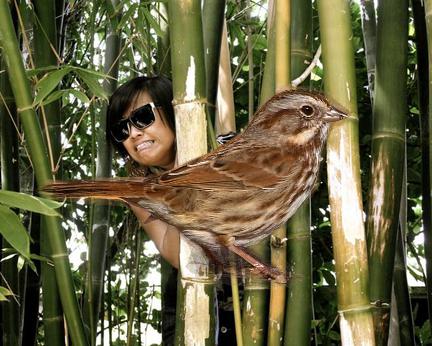
Bird species: Savannah_Sparrow
Bird type: landbird
Background: land